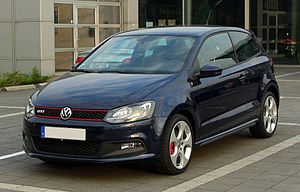
Volkswagen Polo V / Modelvarianter / Polo GTI
Volkswagen Polo GTI (2010−2014)
Volkswagen Polo V er en minibil fra bilfabrikanten Volkswagen i Wolfsburg. Den er femte generation af Polo og blev præsenteret på Geneve Motor Show i starten af marts 2009 som femdørs hatchback, mens tredørsmodellen blev præsenreret på Frankfurt Motor Show i september 2009.